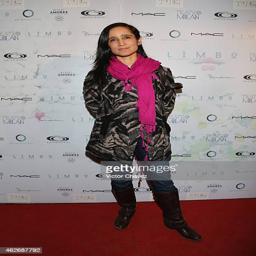
person attends the premiere of the play